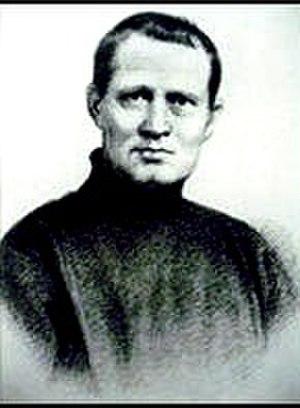
Le frère Johannes Höver, C.F.P., est une figure du catholicisme social rhénan du XIXᵉ siècle et le fondateur d'une congrégation catholique.